Warwick Armstrong

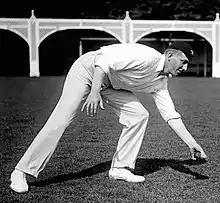
Armstrong fielding

Once again, the selection and management of the Australian team to tour England in 1909 caused friction between leading players and the Board of Control. Clem Hill, unwilling to tour on the terms offered by the Board, withdrew his name from consideration. Regardless, the tour was a success, both for the Australians, who won the series two-one, and for Armstrong, who made 1,451 runs at an average of just under 44 and took 133 wickets at an average of 16.40 "Wisden Cricketers' Almanack" described his role in the tour as "to keep the side together by means of his impregnable defence, and he did exactly what was required, only on rare occasions giving free play to his hitting power. When he likes to let himself loose there is no harder driver in the world".